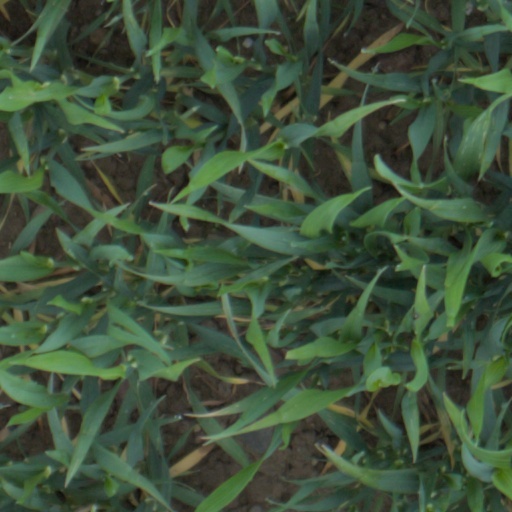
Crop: wheat